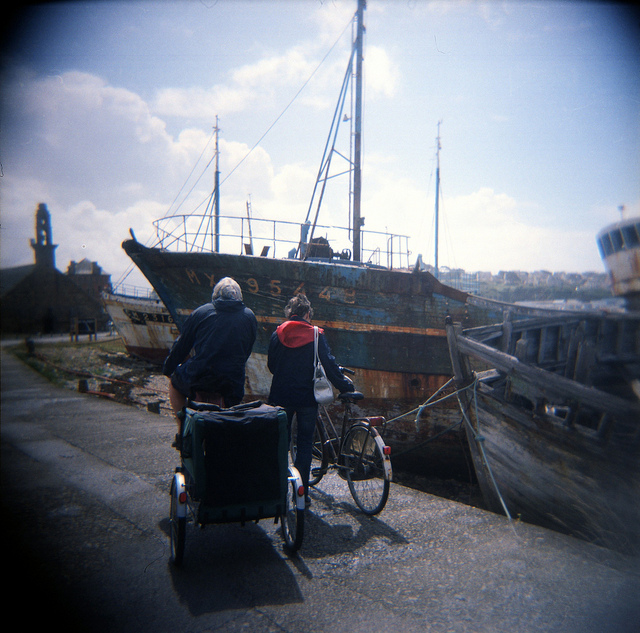
Two people are looking at the old boat

A view of a person pushing a bike next to a boat.